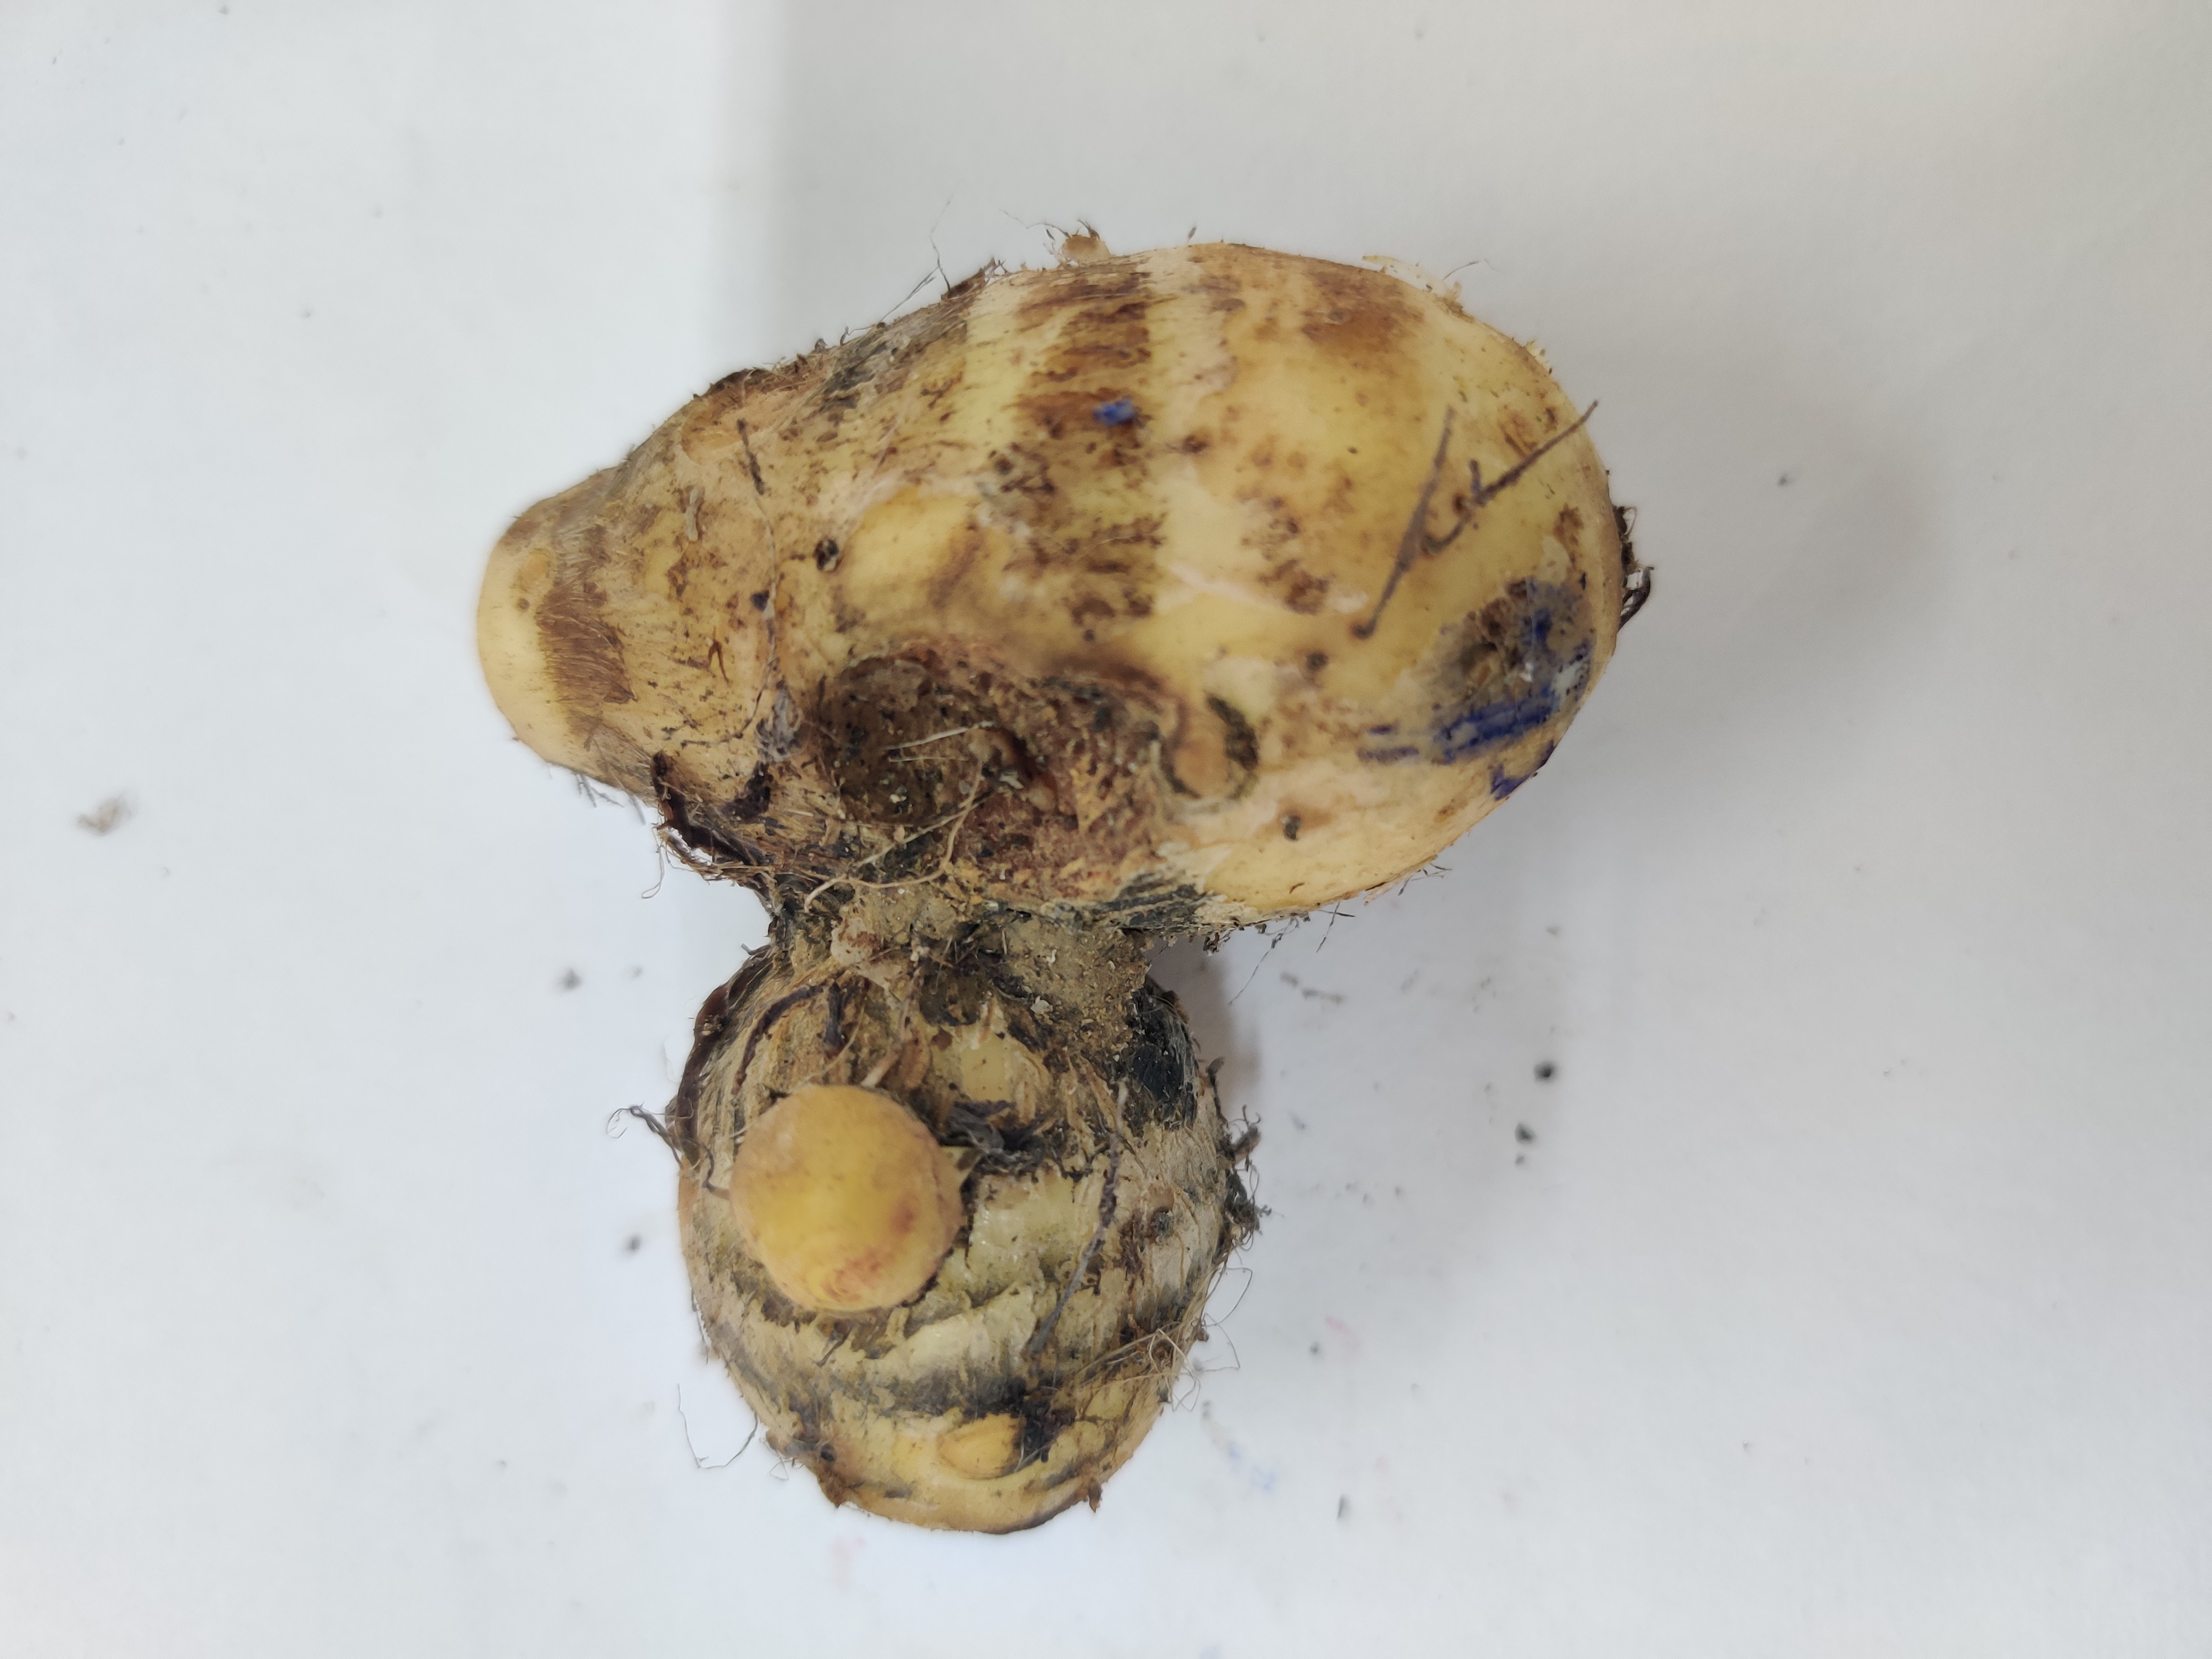
Crop: Taro root
Condition: Damaged